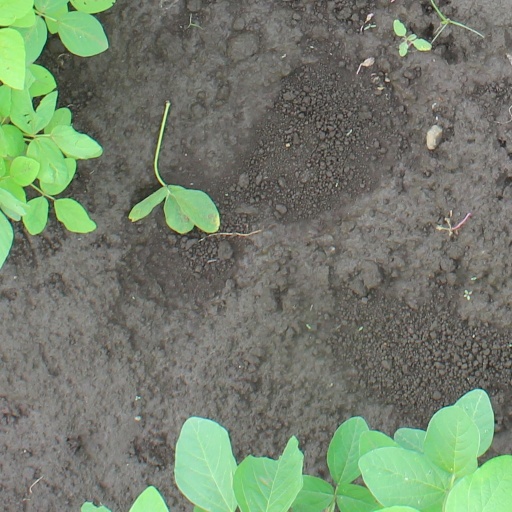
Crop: soybean